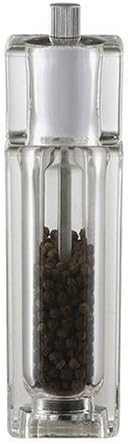
VF by Fresco Acrylic Combo Salt Shaker and Pepper Mill
Category: Amazon Home
Precision zinc alloy grinding mechanism adjusts from fine to coarse. Ready to use - comes with fresh peppercorns. Easy to clean surface. Contemporary styling. Adjustable grind - fine to coarse.
Features: Precision zinc alloy grinding mechanism adjusts from fine to coarse | Ready to use - comes with fresh peppercorns | Adjustable grind - fine to coarse | Lifetime Warranty | Easy to clean surface